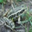
Label: frog